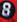
Number: 8